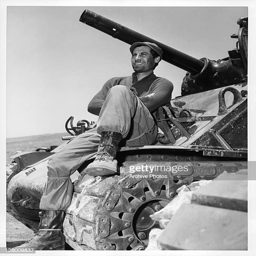
actor on hood of tank in a scene from the film